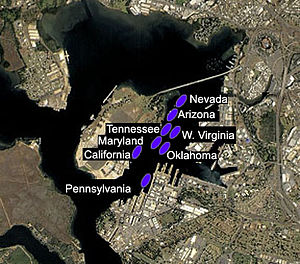
Angrebet på Pearl Harbor / USAs beredskab
Rækken med slagskibe i «Battleship Row» udgjorde et attraktiv mål (nutidigt billede med skibene indsat).
Angrebet på Pearl Harbor blev indledt søndag den 7. december 1941 klokken 07:55 lokal tid, da Japan med en styrke på 443 fly, 2 slagskibe, 3 krydsere, 9 destroyere og 2 tankskibe under ledelse af admiral Nagumo angreb den amerikanske stillehavsflåde på Pearl Harbor, Hawaii.